Küsnacht

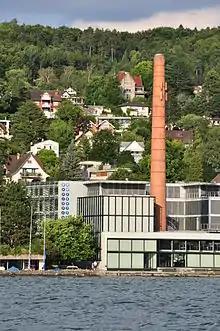
Bank in Bellevue

Earliest findings of settlement date back to the Stone Age. There are also findings from the Bronze Age. During Roman times, a mansion was located on the commons. It was called "fundus Cossiniacus" which is probably the origin of the name of Küsnacht. In the 7th century the name was recorded as "Chussenacho". The coat of arms shows a golden cushion on a red background. It is probably a derivate of the coat of arms of the aristocrats of Küssnacht am Rigi.